Captain Gallant of the Foreign Legion

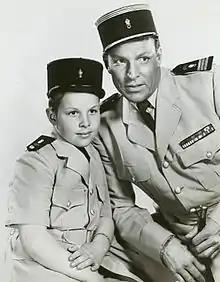
Buster Crabbe with real life son Cullen

Captain Gallant of the Foreign Legion is an American half-hour black-and-white television series about the French Foreign Legion starring Buster Crabbe in the title role. Crabbe's real-life son Cullen Crabbe played the Legion mascot, with cowboy sidekick Fuzzy Knight playing himself as Legion comedy relief. The series premiered on NBC on 13 February 1955 and ended its first run with the 65th episode shown on 7 December 1957. It was shown for many years in syndication on American television under the title Foreign Legionnaire.